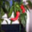
Label: sweet_pepper